Question: What shape are the plates?
Tambaya: Menene siffar farantin?
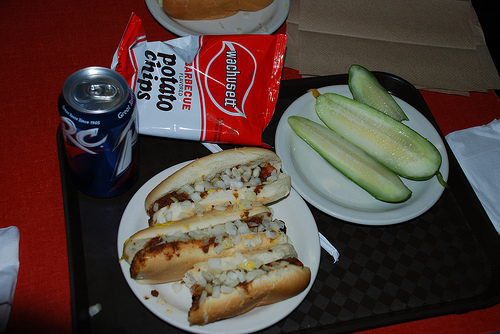
Answer: Round.
Amsa: Zagaye.